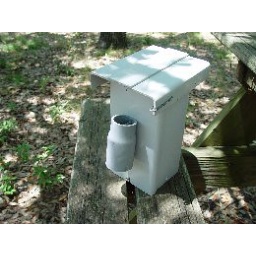
by Bonnie Tull. NABS approved bluebird house made of PVC.